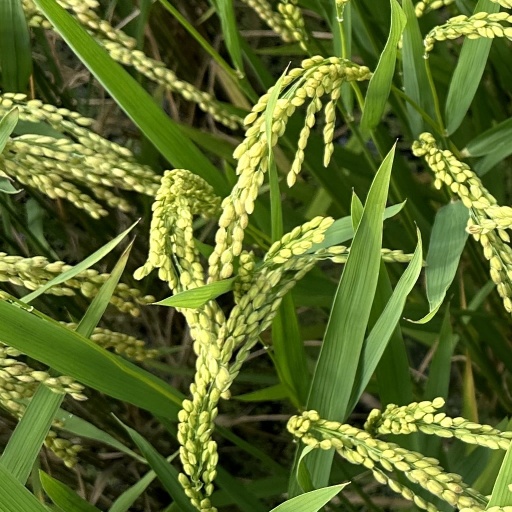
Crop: rice